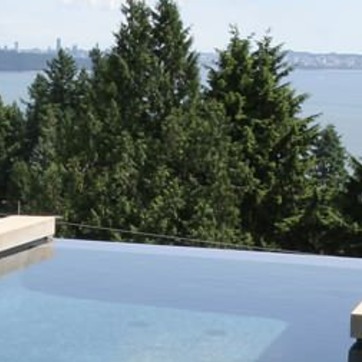
Material: foliage